Mack NJU 5-ton 4x4 truck

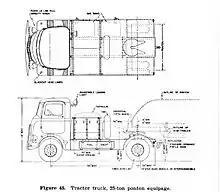
Mack NJU-1

The design was a militarized version of a civilian Cab Over Engine (COE) model, partly redesigned to make it 4WD. A Mack engine and transmission were matched with a Timken 2-speed transfer case and double-reduction axles. The EN532 engine was a L-head inline 6 cylinder gasoline engine developing at 2500 rpm. The 5-speed transmission drove the separate transfer case.